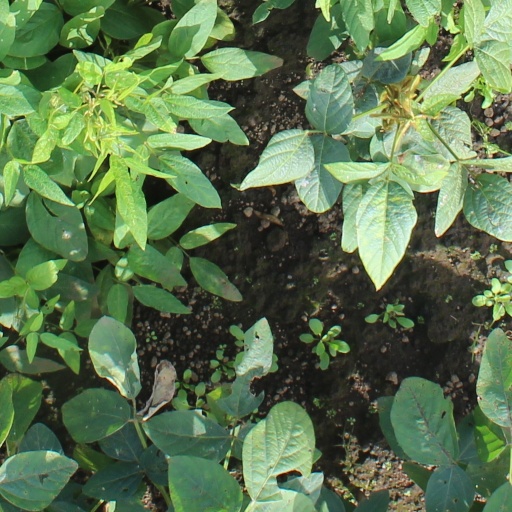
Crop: soybean